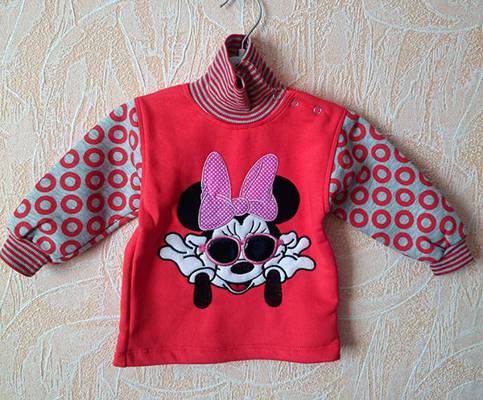
Waste category: clothes